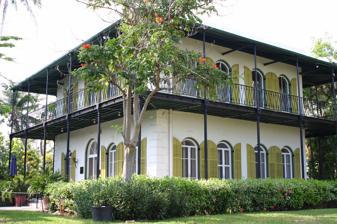
Building: Ernest Hemingway House
Country: Unknown
Year built: 1851
House and museum in Key west, Florida United States historic place Ernest Hemingway House U.S. National Register of Historic Places U.S. National Historic Landmark Hemingway House in Key West, Florida Show map of Florida Show map of the United States Interactive map showing the Hemingway House's location Location 907 Whitehead Street Key West , Florida United States Coordinates 24°33′04″N 81°48′02″W / 24.55119°N 81.80060°W / 24.55119; -81.80060 Built 1851 NRHP reference No. 68000023 Significant dates Added to NRHP November 24, 1968 Designated NHL November 24, 1968 The Ernest Hemingway House was the residence of American writer Ernest Hemingway in the 1930s. The house is situated on the island of Key West , Florida . It is at 907 Whitehead Street, across from the Key West Lighthouse , close to the southern coast of the island. Due to its association with Hemingway, the property is the most popular tourist attraction in Key West. It is also famous for its large population of so-called Hemingway cats, many of which are polydactyl . The residence was constructed in 1851 in a French Colonial style by wealthy marine architect and salvager Asa Tift . From 1931 to 1939, the house was inhabited by Hemingway and his wife Pauline Pfeiffer . They restored the decaying property and made several additions. During his time at the home, Hemingway wrote some of his best-received works, including the non-fiction work Green Hills of Africa (1935), the 1936 short stories " The Snows of Kilimanjaro " and " The Short Happy Life of Francis Macomber ", and the novels To Have and Have Not (1937) and Islands in the Stream (1970). [ note 1 ] After the Hemingway's divorce and deaths, the house was auctioned off and subsequently converted into a private museum in 1964. On November 24, 1968, it was designated a National Historic Landmark . History Early history Construction on the house began in 1848 and was completed in 1851 by Asa Tift , a marine architect and salvage wrecker, in a French Colonial estate style. The house's site, across the street from the Key West Lighthouse , has an elevation of 16 feet (4.9 m) above sea level, making it the second-highest site on the island. In addition to the elevation, the house's 18-inch (46 cm) thick limestone walls protect it during tropical storms and hurricanes. Hemingway Ernest Hemingway with wife Pauline on the house's grounds in the 1930s In 1928, writer Ernest Hemingway and his wife Pauline Pfeiffer moved to Key West, where they spent the next three years living in rented housing, the last being a two-story home at 1301 Whitehead Street. When Pauline had first seen 907 Whitehead Street during a house-scouting tour, she labeled it a "damned haunted house". At the time, the house was in foreclosure and was in deep disrepair. However, after recognizing its potential, she convinced her wealthy Uncle Gus to purchase it at $8,000 for her and Ernest as a wedding present. Ernest appreciated the seclusion that the 1.5-acre (0.61 ha) lot would offer him while writing his works. Employing out-of-work Conchs , the Hemingways restored the entire house. Most of the house's inner furnishings were selected by Pauline, but Ernest insisted on the inclusion of his hunting trophies. At the cost of air circulation, Pauline replaced the house's ceiling fans with chandeliers. The couple also converted the second story of the carriage house into a writing studio for Ernest and transformed the basement into a wine cellar. Hemingway's writing studio While Hemingway was reporting in Spain in 1937, Pauline installed a large pool on the grounds. The first swimming pool in the Florida Keys , the 24 x 60-foot 80,000 US gal (300,000 L; 67,000 imp gal) pool was immensely expensive. At $20,000, it was two and a half times the purchase price of the entire property. Upon his return, Hemingway was irate at the costly addition. With a melodramatic flourish, he threw a penny from his pocket onto the ground, declaring, "You might as well take my last cent," despite the fact that Pauline had paid for it herself. She kept the penny and later had it embedded in the concrete. Despite his initial rage, the pool grew on Hemingway, and he later had a 6 feet (1.8 m) brick wall erected around the property so that he could swim nude. Hemingway also kept peacocks on the property and organized boxing matches on the lawn. While living at the house, Hemingway wrote some of his best-received work, including the 1935 non-fiction work Green Hills of Africa , the 1936 short stories " The Snows of Kilimanjaro " and " The Short Happy Life of Francis Macomber ", and his 1937 novel To Have and Have Not . After his death, a manuscript was discovered in a vault in the garage; this work was published posthumously in 1970 as Islands in the Stream . After eight years of residing at the house, Hemingway moved to Cuba in 1939. Following their 1940 divorce, Pauline lived in the house until her death in 1951 and the house remained vacant afterward. The ownership of the house remained in Hemingway's name until his suicide in July 1961. Later that year, his three children auctioned off the house for $80,000. Modern museum Tourists visiting the home in 2019 The new owners intended to use the Hemingway House as a private residence. However, due to persistent interest from visitors, they opened the house to the public as a museum in 1964. Although Hemingway's family had taken away much of the furnishings, the owners still possessed the bulkier furniture and many of Hemingway's possessions. As a result of not all furniture being original, the authenticity of the museum has received some criticism. Alexa Morgan, Director of Media at the Hemingway Home and Museum, told Florida Weekly that the site is open daily, 365 days of the year, and receives 600 to 800 visitors a day. These visitors include Hemingway's literary followers, historians, aficionados of the grounds and gardens, and the animal lovers who want to see the cats. All of the house's rooms are open to visitors, except for Hemingway's writing room, which can only be viewed through a screen. The property is the most popular tourist attraction in Key West. In 2024, on the 125th anniversary of his birth, Hemingway's home was named in a poll the most popular celebrity landmark in Florida and the 14th most popular nationwide. Before Hurricane Irma struck the Keys in September 2017, the entire population of the island chain was ordered to evacuate by the federal government, but the museum's curator, general manager, and a team of employees declined to leave the house or evacuate its cats. Hemingway's granddaughter also urged them to evacuate, saying, "It's just a house." Instead, several employees chose to stay with the cats and the house. They survived the storm intact. Due to the COVID-19 pandemic and consequent decline in tourism , the museum laid off over 30 employees, half of their staff. The estate was threatened again by Hurricane Ian in late September of 2022. Prior to the storm, Hemingway's granddaughter, actress Mariel Hemingway , told The Daily Mail that she feared her grandfather's estate would be destroyed by the hurricane. "If any of his houses were destroyed, the pain and sorrow would be palpable. It would be upsetting if any of his houses were affected," she said, referring to Hemingway's properties in Havana , Cuba , and Ketchum, Idaho . The Museum was fortunately closed for only one day. Director Alexa Morgan said that the home received minor damage, and all 59 cats remained safe. The cats were in a secure area of the estate and a few staff members stayed on the property to feed them. Cats One of the many polydactyl cats that live on the property The house and its grounds are inhabited by dozens of cats (59 of them as of 2024) , commonly called Hemingway cats. The Hemingway Home website says, "About half of the cats at the museum have the physical polydactyl trait, but they all carry the polydactyl gene in their DNA, which means that the ones that have 4 and 5 toes can still mother or father six-toed kittens. Most cats have extra toes on their front feet and sometimes on their back feet as well. Sometimes it looks as if they are wearing mittens because they appear to have a thumb on their paw ... Key West is a small island and it is possible that many of the cats on the island are related. The polydactyl cats are not a particular breed. The trait can appear in any breed, Calicos, Tabbies, Tortoise Shell, White, Black, etc. They vary in shapes, sizes, colors and personalities. Hemingway named all of his cats after famous people so we follow that same tradition today." Around half are polydactyl , sporting six toes on each paw. The cats bear the names of celebrities, such as Humphrey Bogart or Marilyn Monroe , and have their own cemetery in the house's garden. Media Director Morgan says that the staff become excited when kittens are born. "We get to vote for their names when there's a litter,” she says, explaining that the felines are given names of famous contemporaries of Hemingway, such as Marilyn Monroe and Joe DiMaggio . "We've got John Wayne . And because she was born while Hemingway was alive, we got to have a Betty White ," since the actress was a pet enthusiast and animal welfare advocate. Legend has it that all cats on the property are descended from Snow White, a white six-toed cat [ note 2 ] given as a gift to the Hemingways by a sea captain. However, Hemingway's niece, Hilary , and his son, Patrick , have both contested the claim that Hemingway owned cats in Key West. A neighbor allegedly owned several polydactyl cats and some, such as Hilary, have suggested that these are the forebears of the Hemingway cats. Adding to the confusion, a photograph exists of a young Patrick and Gloria (Hemingway's daughter) playing with a white cat in Key West. When asked about the image, Patrick said he could not remember the incident. Beginning in 2003, the museum was embroiled in a nine-year legal struggle against the United States Department of Agriculture (USDA) over whether the Animal Welfare Act of 1966 , which typically regulates zoos and circuses with big cats , applied to the museum's six-toed feline population. The USDA argued that the Hemingway House was essentially a zoo, with the cats functioning as an exhibit. The USDA even sent undercover agents to monitor the cats in 2005 and 2006. The museum owners contested the USDA's claims in court. When an investigator for People for the Ethical Treatment of Animals (PETA) examined the cats in 2005, they concluded: "What I found was a bunch of fat, happy and relaxed cats." Ultimately, in 2012, the United States Court of Appeals for the 11th Circuit ruled that the Animal Welfare Act was applicable because the museum used cats in advertisements and sold cat-themed merchandise. Gallery Entrance to the property A miniature house for the cats A cat lies on the porch Garden Ernest Hemingway House Historic American Buildings Survey plaque Ernest Hemingway House National Historic Landmark plaque The cat cemetery The house's veranda Hemingway's pool A cat breaks the rules of the house See also Birthplace of Ernest Hemingway Ernest and Mary Hemingway House Ernest Hemingway Cottage Notes and references Notes